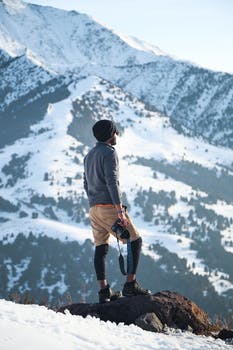
Label: No Watermark